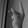
ASL letter: K